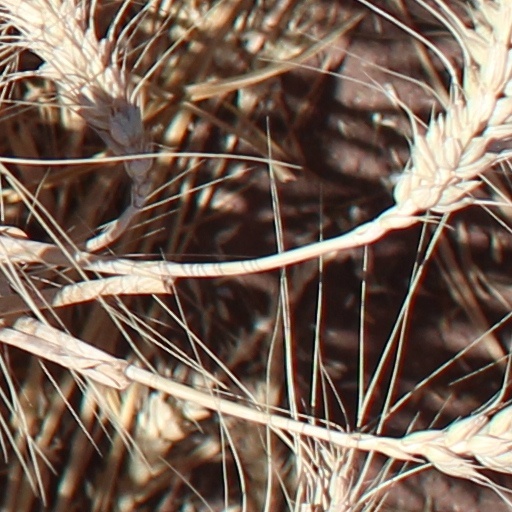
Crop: wheat